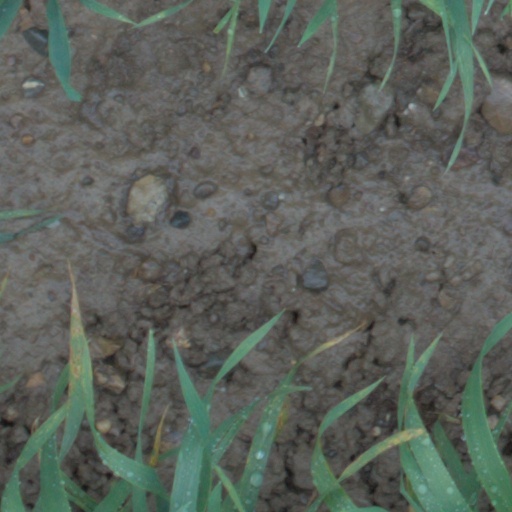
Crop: wheat